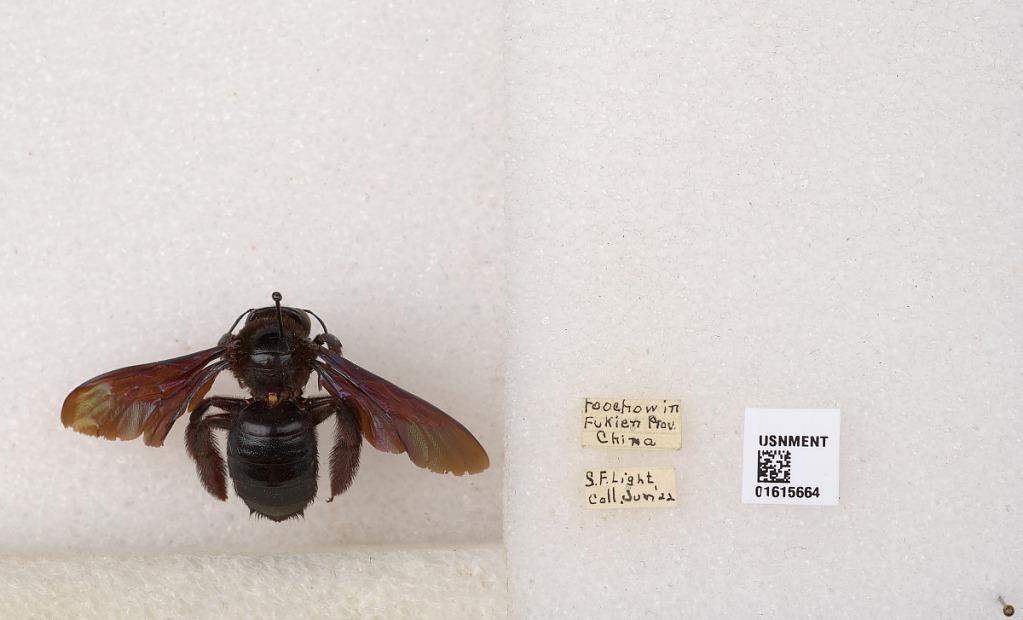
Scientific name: Xylocopa (Biluna) nasalis nasalis Westwood
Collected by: S. Light
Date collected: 1922-6-1
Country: China
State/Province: Fujian
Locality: Foochow